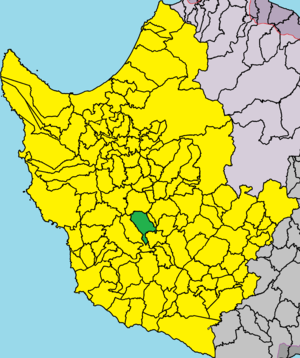
Letýmpou est un village de Chypre de plus de 249 habitants.